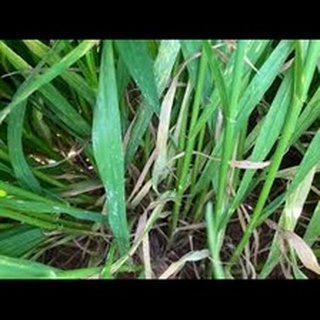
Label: wheat_leaf_blight